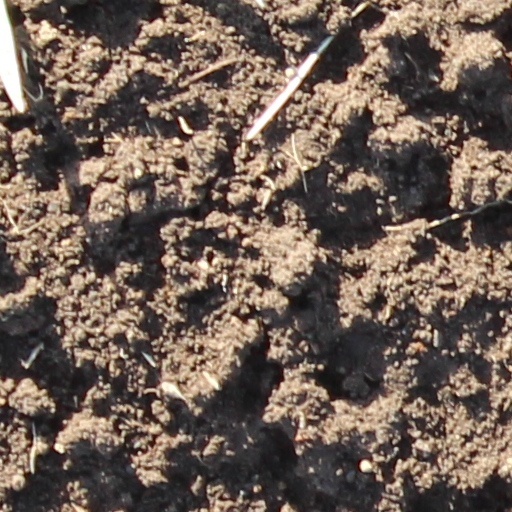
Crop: wheat